Naima Mora

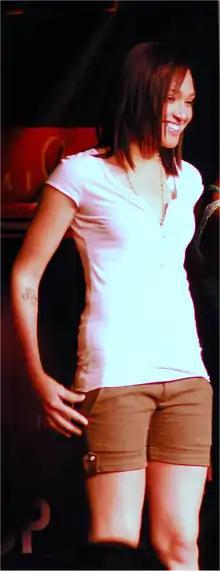
Mora in 2011

Naima Mora (born March 1, 1984) is an American fashion model and the winner of Cycle 4 of "America's Next Top Model".